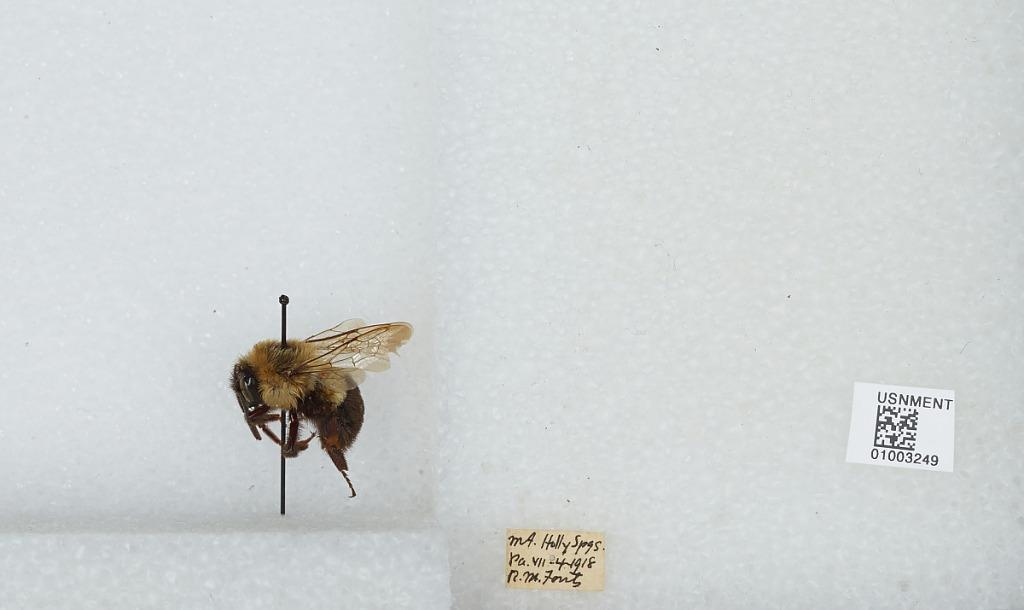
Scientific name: Bombus (Pyrobombus) impatiens Cresson
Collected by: R. Fouts
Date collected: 1918-7-4
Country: United States
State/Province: Pennsylvania
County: Cumberland
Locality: Mount Holly Springs
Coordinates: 40.1183, -77.1867